Daan Jippes

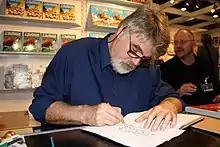
Daan Jippes at the Frankfurt Book Fair 2009.

Daniel Jan "Daan" Jippes (born 14 October 1945) is a Dutch cartoonist who's known for his work on Disney comics. In the 1980s and 1990s he drew many covers for Gladstone Publishing's Disney magazines. In the 1990s he redrew for Egmont old Junior Woodchucks stories from the 1970s, originally written by Carl Barks and drawn by John Carey, Kay Wright and Tony Strobl.